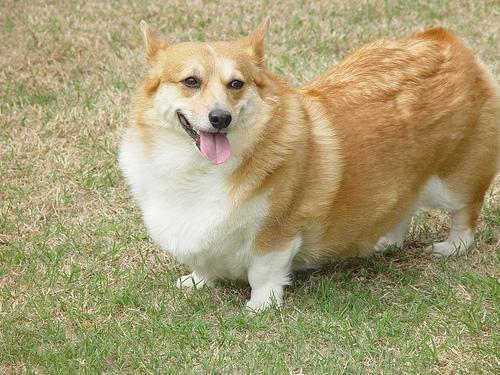
Pembroke